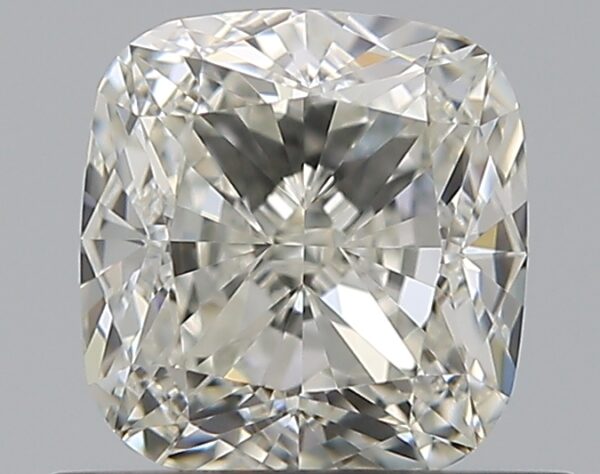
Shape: cushion
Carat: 0.77
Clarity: IF
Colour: J
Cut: EX
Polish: EX
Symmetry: VG
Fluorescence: N
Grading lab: GIA
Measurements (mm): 5.18 x 4.9 x 3.31